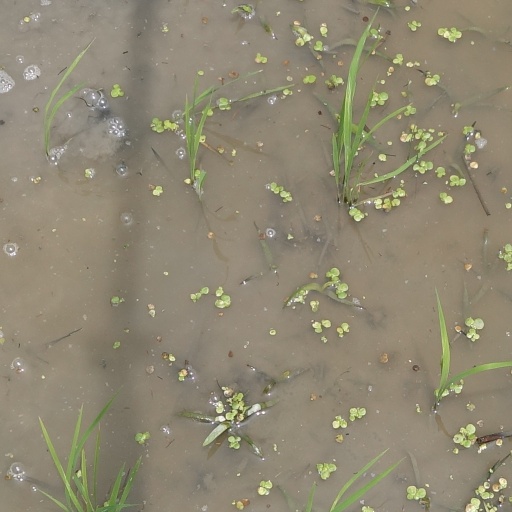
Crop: rice